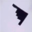
Label: airplane